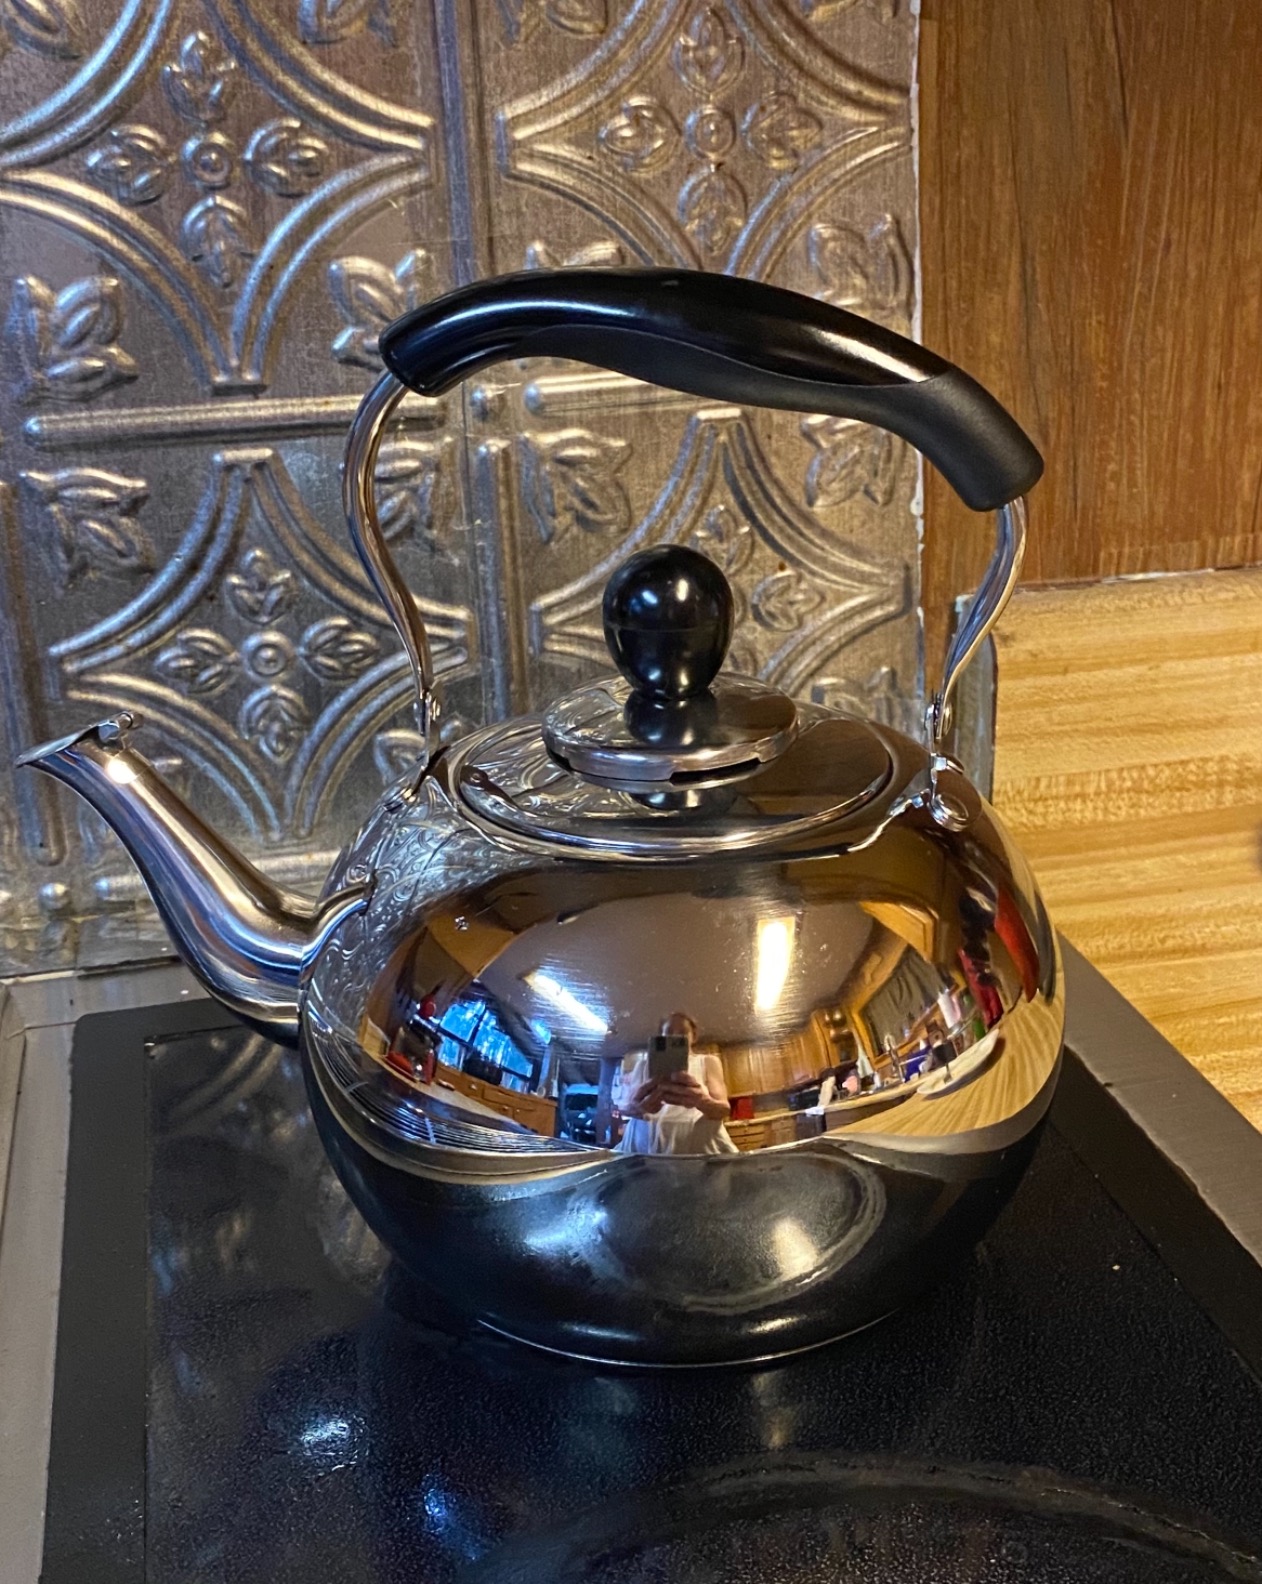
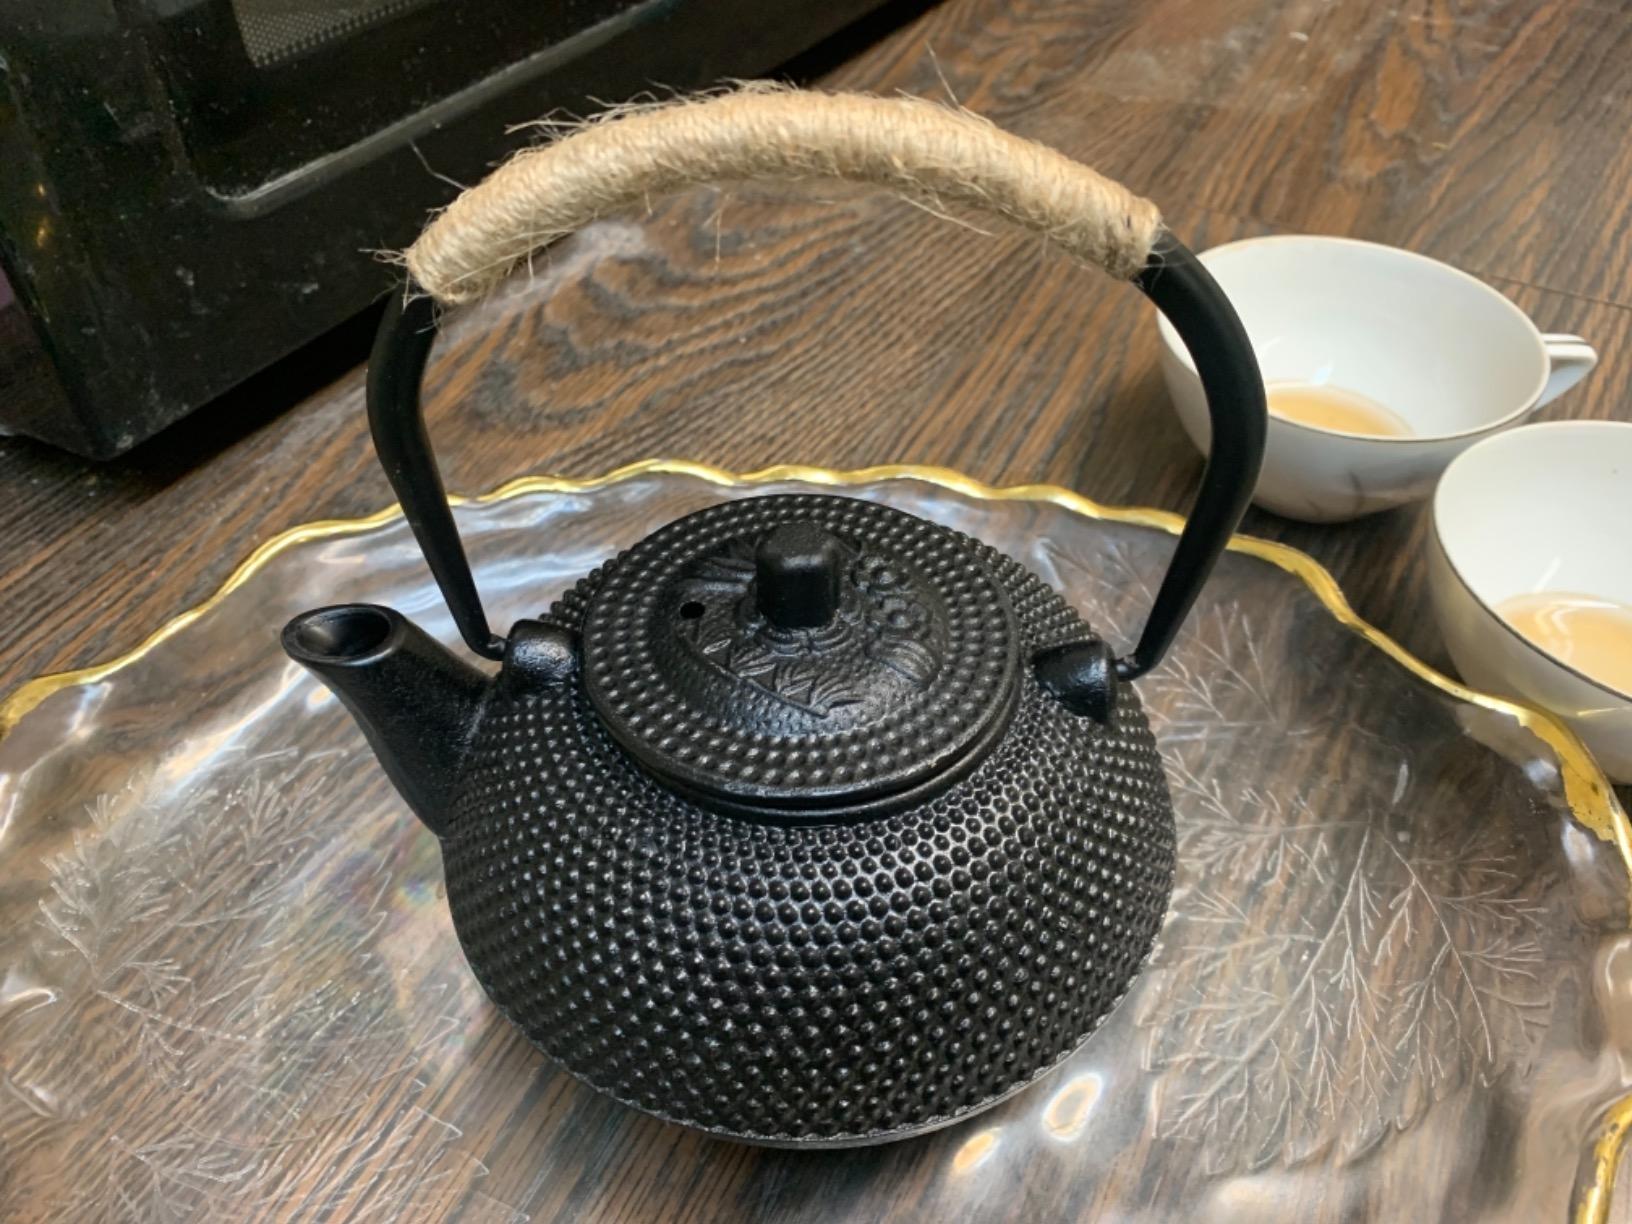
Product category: items_kettle
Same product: no